Mido (footballer)

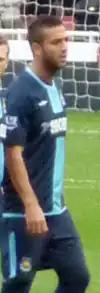
Mido playing for West Ham United in 2010

However, Mido re-joined Tottenham on 29 August on a permanent deal for a fee of €6.75 million. After returning to Tottenham, he commented on the team's official website that he "always knew in his heart he would be coming back" and that he "couldn't wait to pull on a Tottenham shirt, play at the Lane and score some more goals". However, soon after this, Mido was accused of being "irresponsible and disrespectful" by his manager Martin Jol, following comments Mido had made about former Tottenham player Sol Campbell. After failing to score in his first five appearances as a permanent Tottenham player, he finally found the net against rivals West Ham with a match-winning volley on 19 October 2006, and followed that with two goals against League Two side Milton Keynes Dons in the League Cup. He had to contend with being fourth in line for one of the two striking spots, but insisted that this was a sign of the club's strength, and something he was fully aware of before rejoining the club. However, he was linked with a move to Manchester City. Mido scored what looked to be his final goal for Tottenham on 31 January 2007 against Arsenal, but his potential move to Manchester City fell through half an hour before the close of the transfer window. He eventually admitted he made a mistake by joining Tottenham on a permanent deal. He ended the 2006–07 season with 23 appearances and 5 goals.